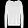
Label: Pullover